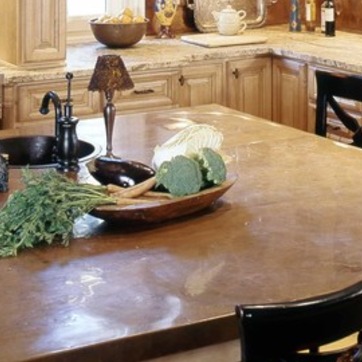
Material: food